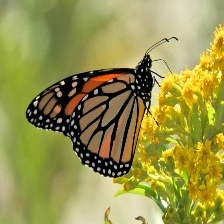
Species: MONARCH
Butterfly family (ImageNet category): monarch